Robert Elliot (Royal Navy officer)

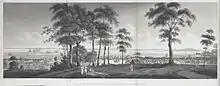
Engraved view of the town and roads of Singapore from government hill, from an Elliot sketch

Elliot (Elliott) was the son of the Reverend Robert Elliot and Mary. His father was a younger brother of Gilbert Elliot-Murray-Kynynmound, 1st Earl of Minto, the Governor-General of India between 1807 and 1813. His cousin, Minto's son, George served during the same period.